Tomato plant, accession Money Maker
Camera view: vertical (180 deg); turntable rotation: 0 degrees
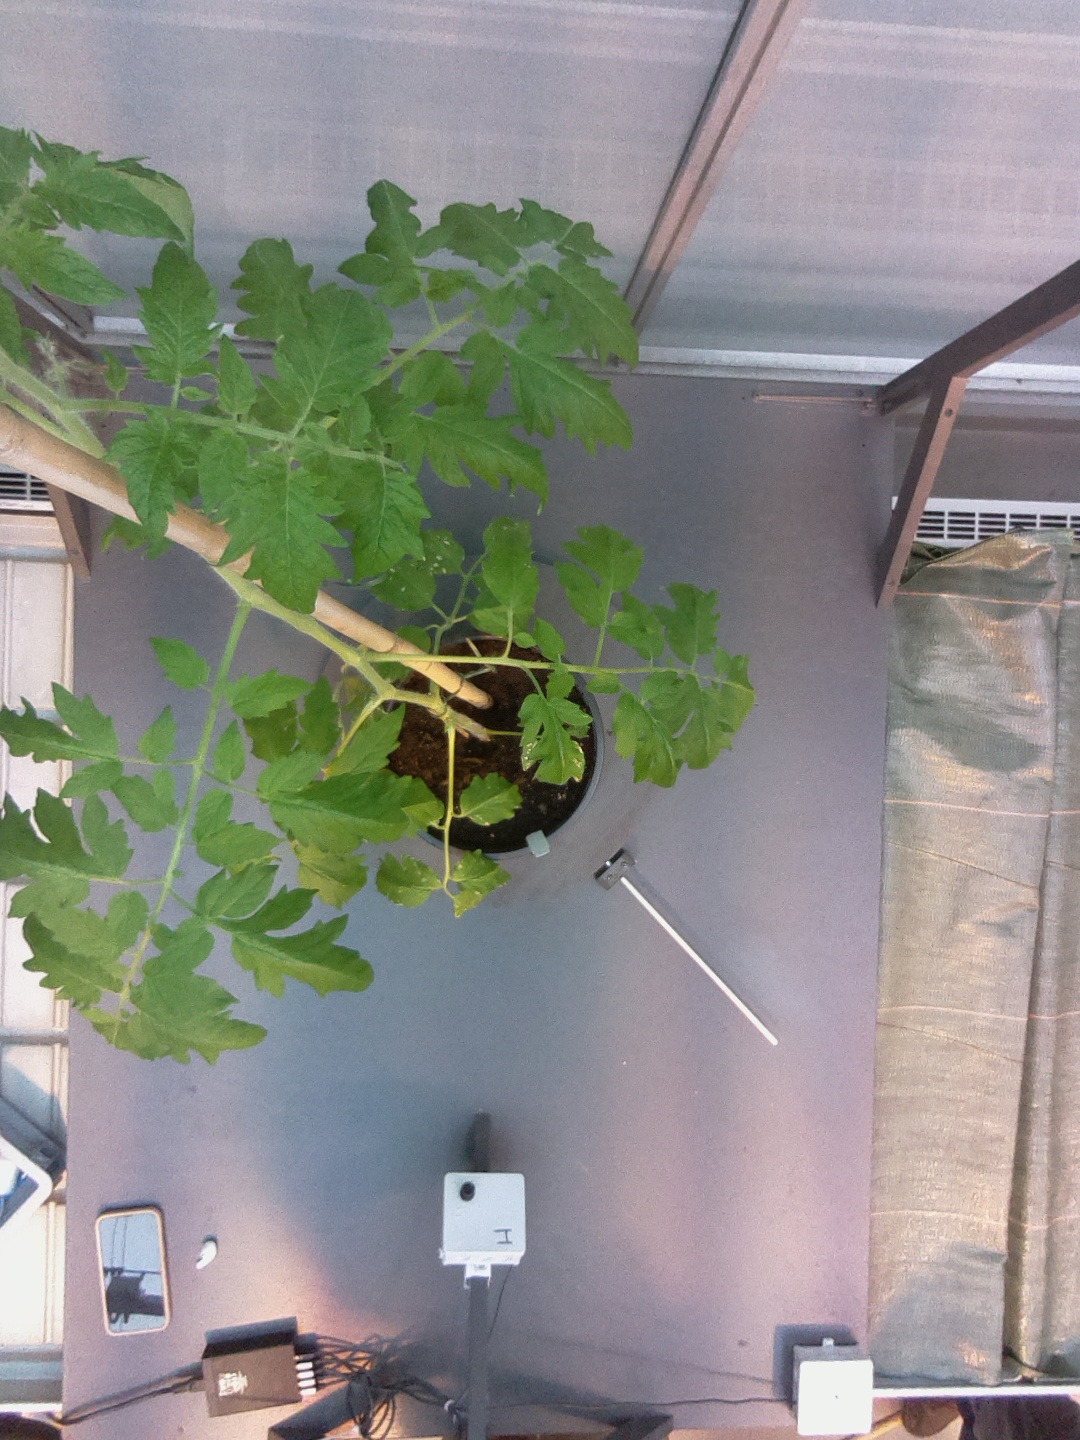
BBCH growth stage 60: First flowers open